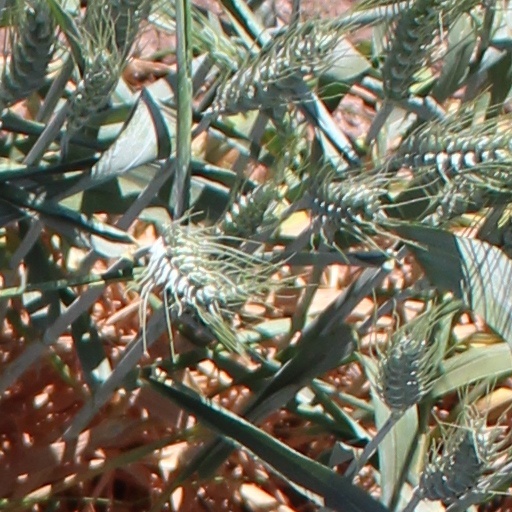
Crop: wheat